Group R-GT

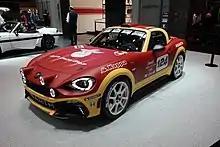
Abarth 124 R-GT

At the 2016 Geneva Motor Show the Abarth 124 Spider R-GT car was presented, and later made its debut at the 2017 Monte Carlo Rally. The entrants were François Delecour, Fabio Andolfi and Gabriele Noberasco. Two of the Abarths had to retire, but Noberasco classified second in the R-GT class.